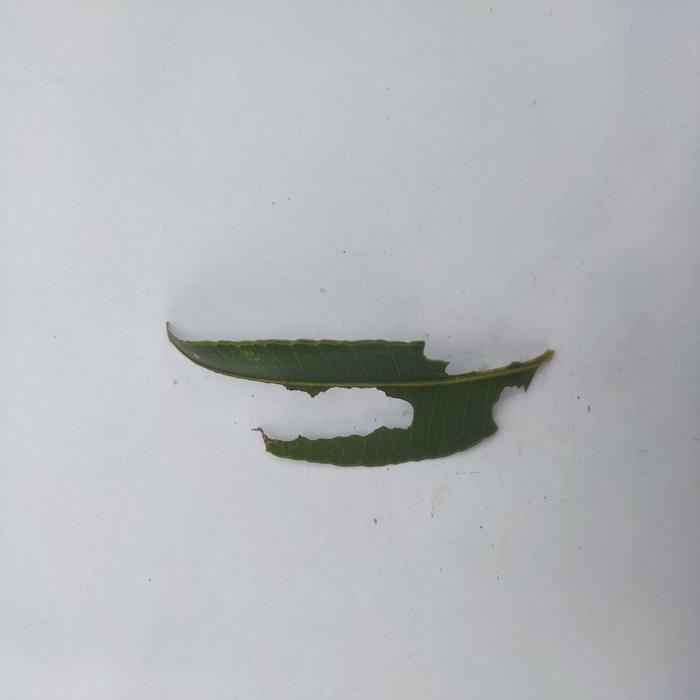
Crop: Hog Plum
Leaf condition: Caterpillars_Infestation